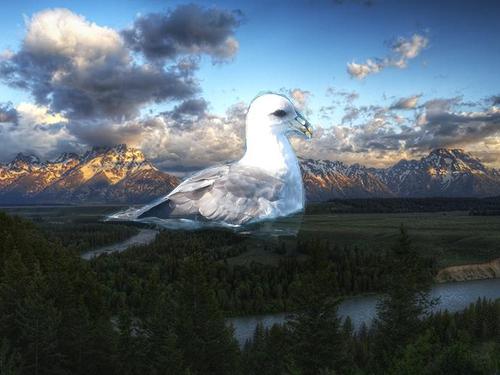
Bird species: Northern_Fulmar
Bird type: waterbird
Background: water